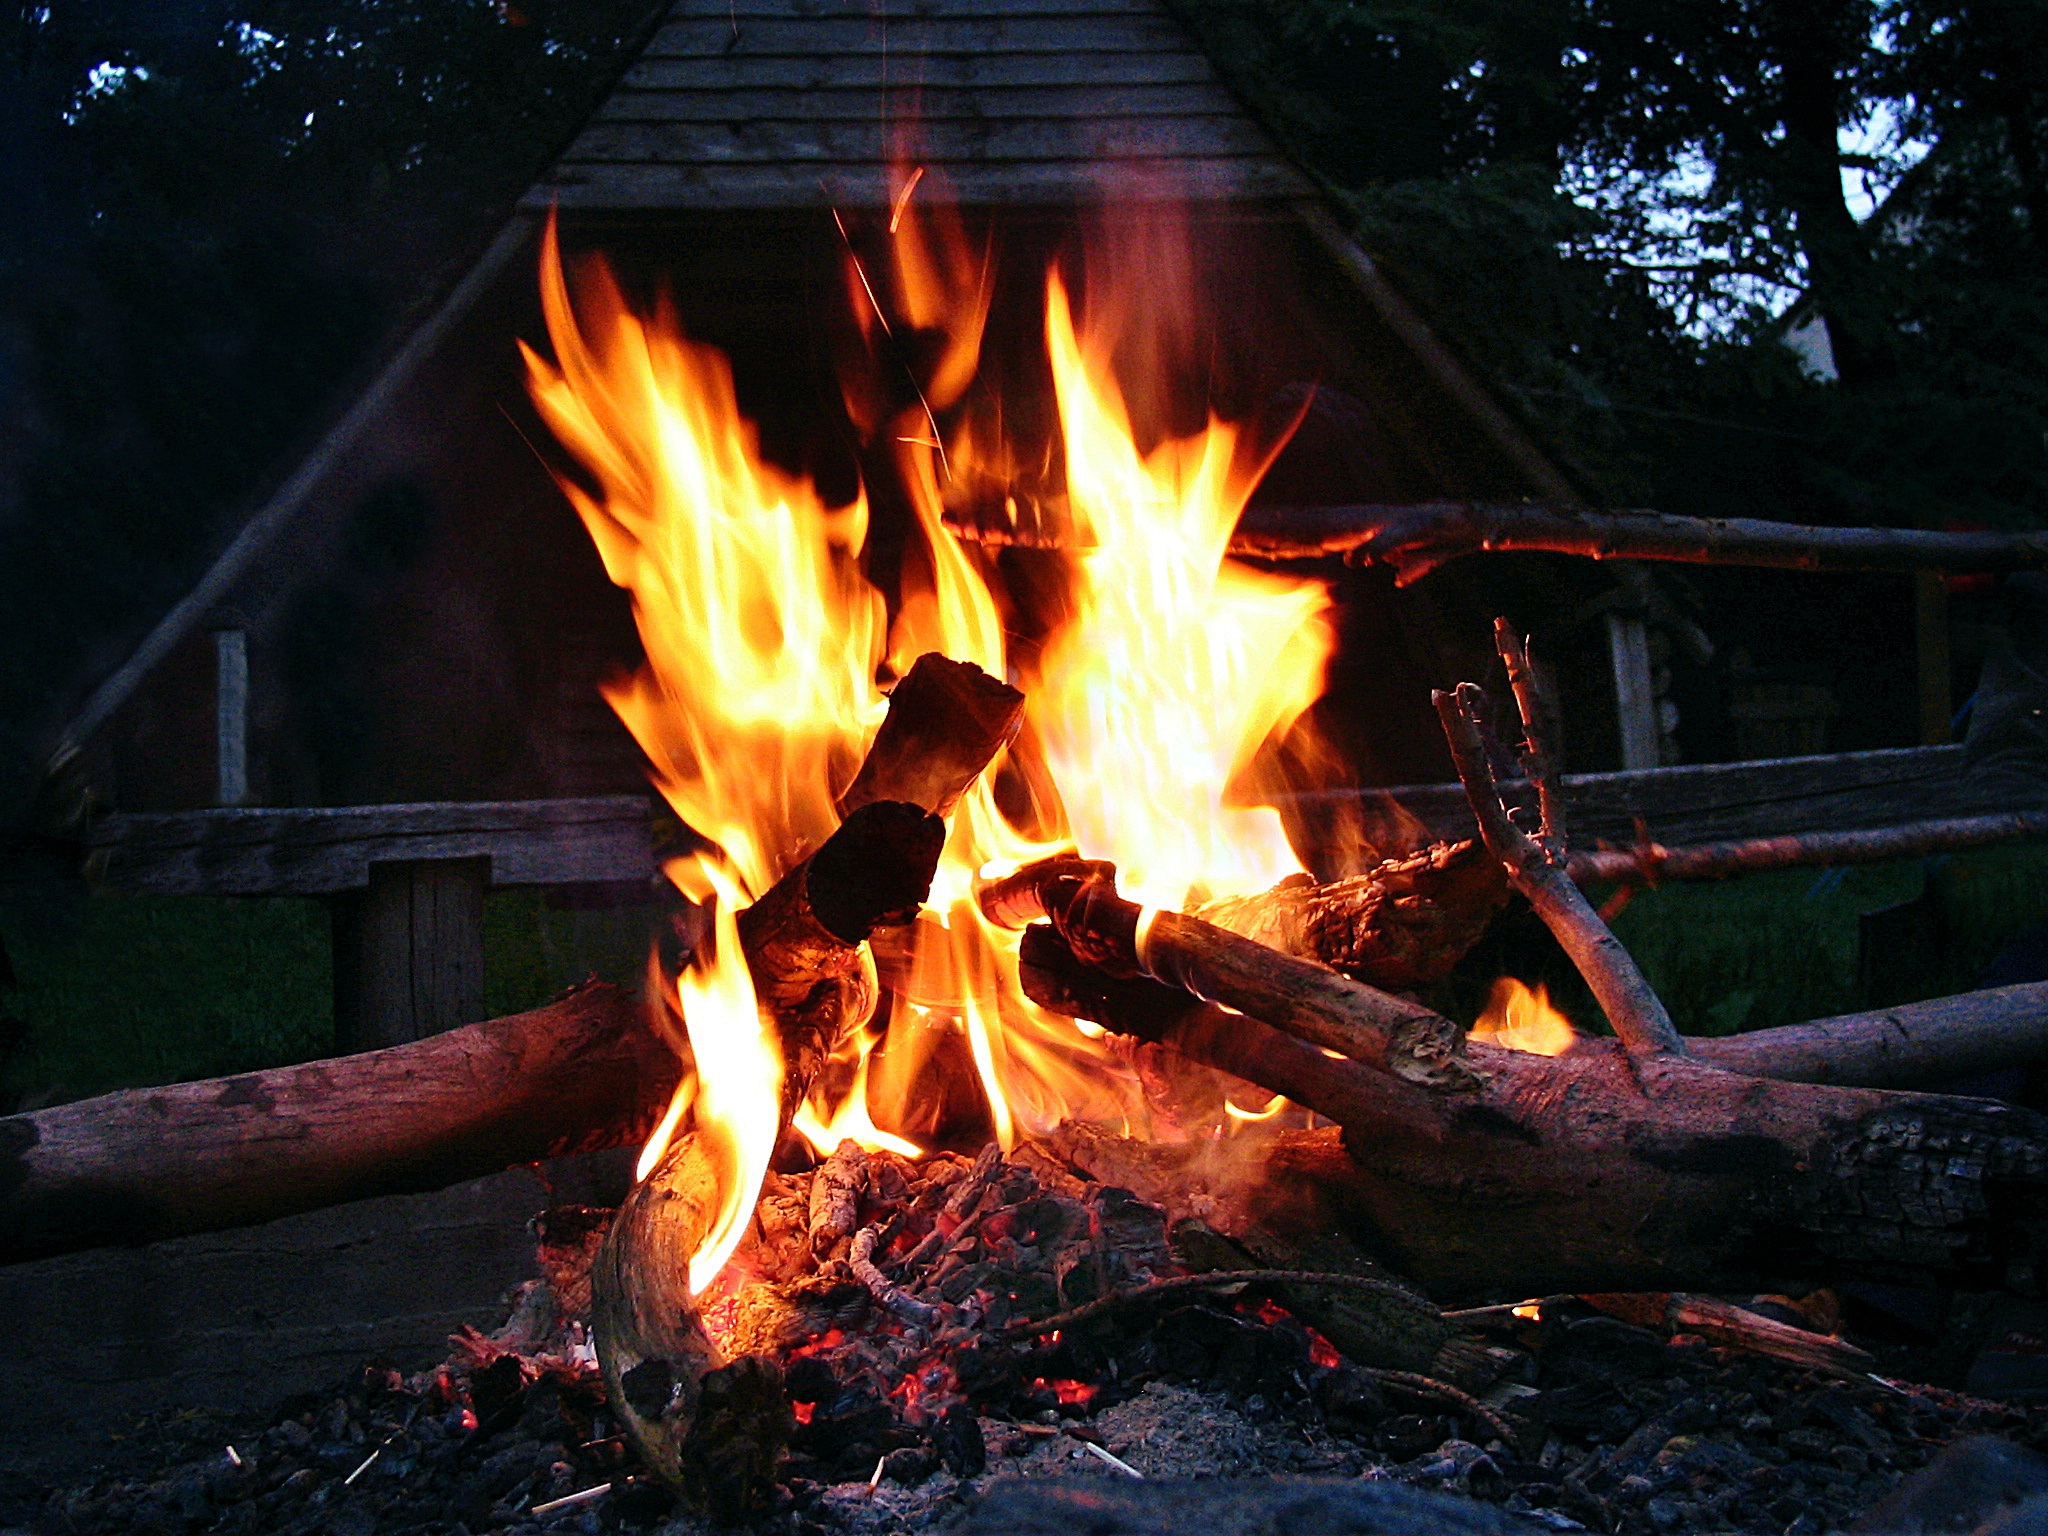
wood, warm, red, flame, fire, glow, yellow, campfire, bonfire, camp, hot, an outbreak of, the flame, camping trip